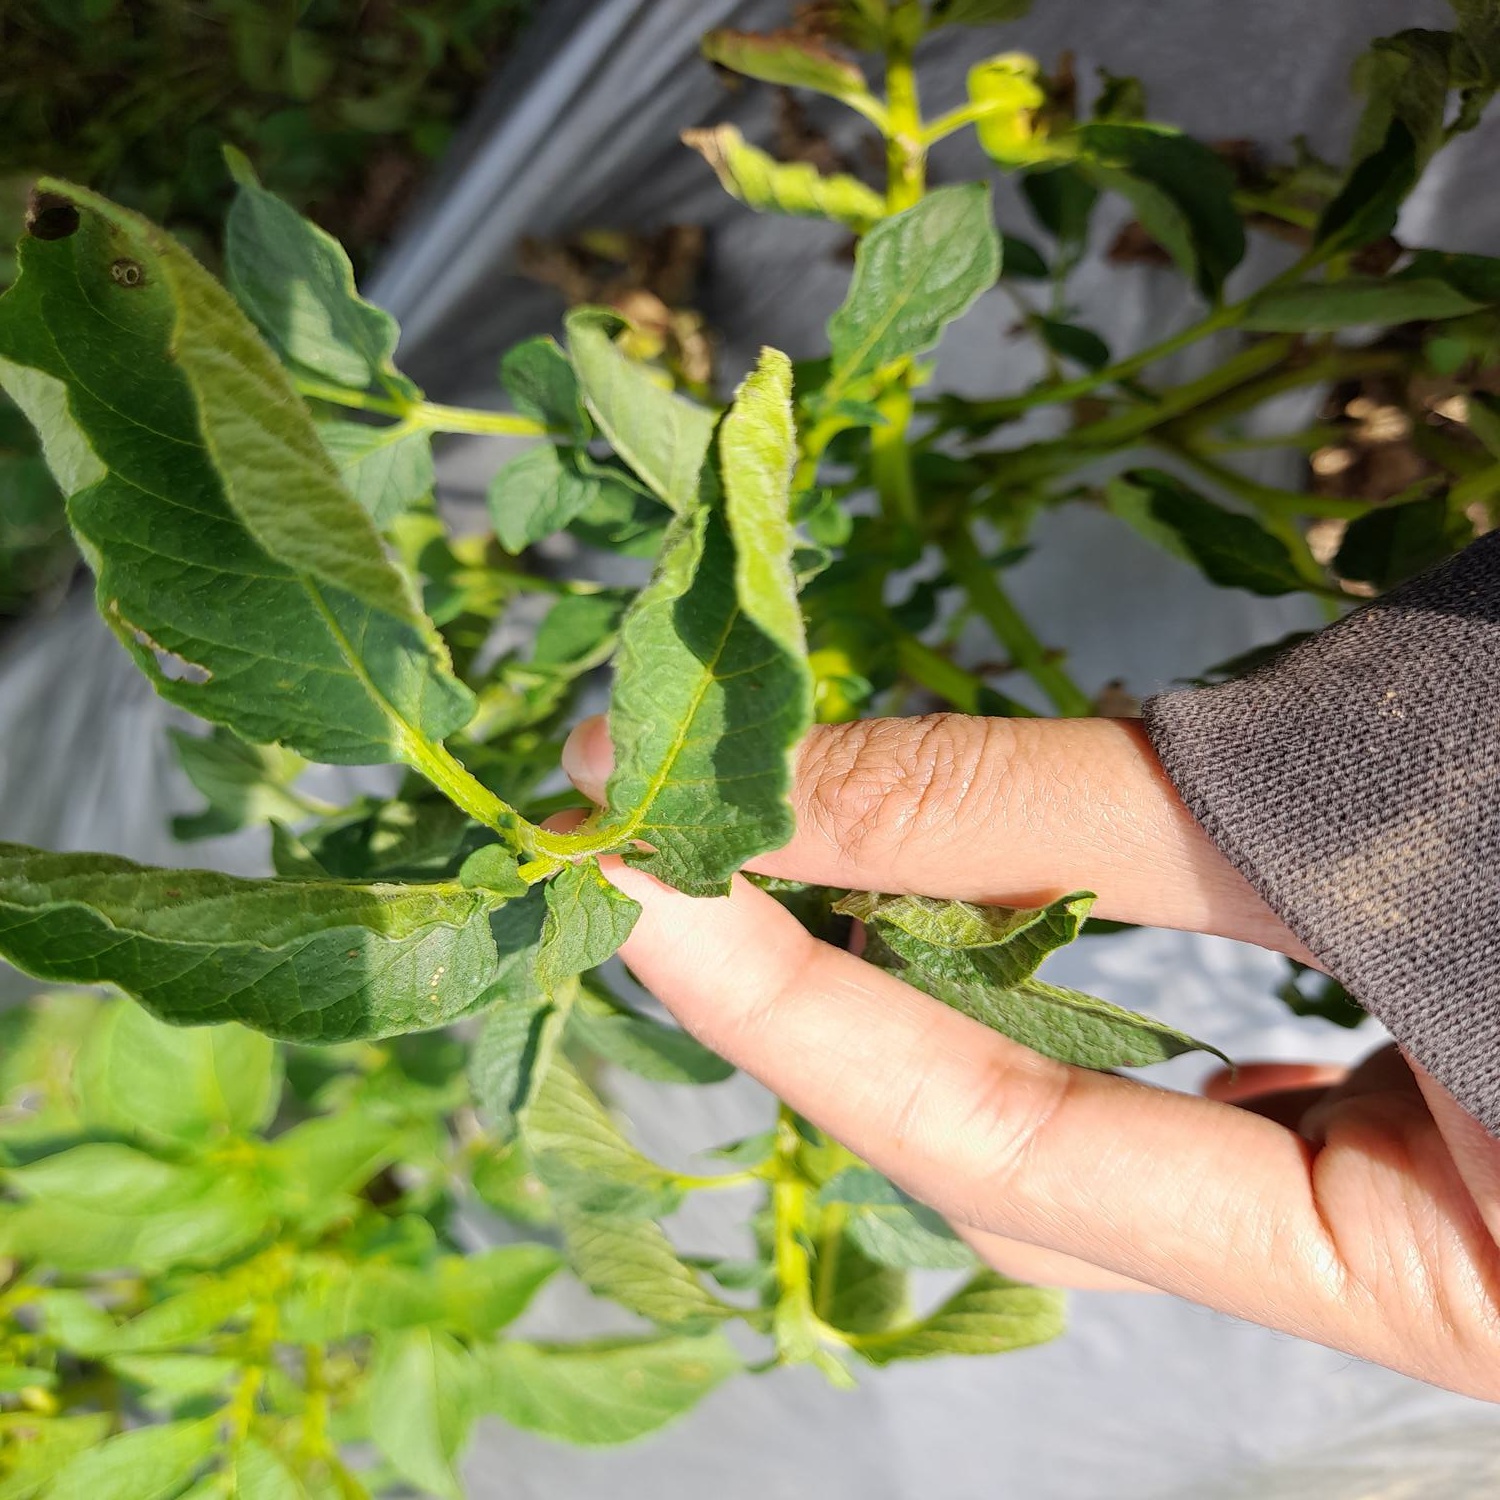
Etiqueta: Pudricion_Parda